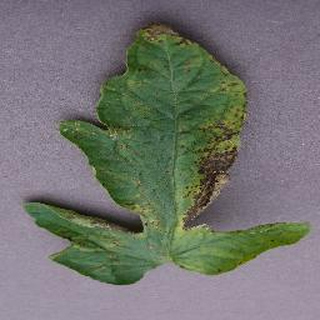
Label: tomato_septoria_leaf_spot